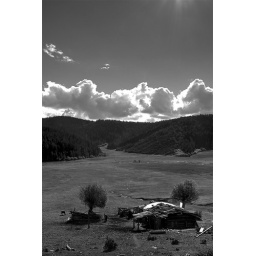
wooden house in pudaco park